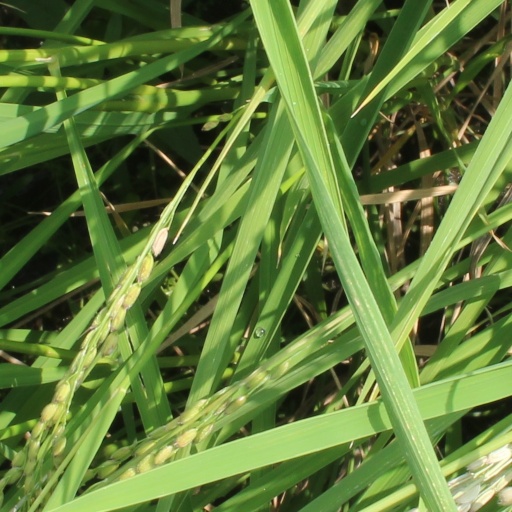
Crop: rice